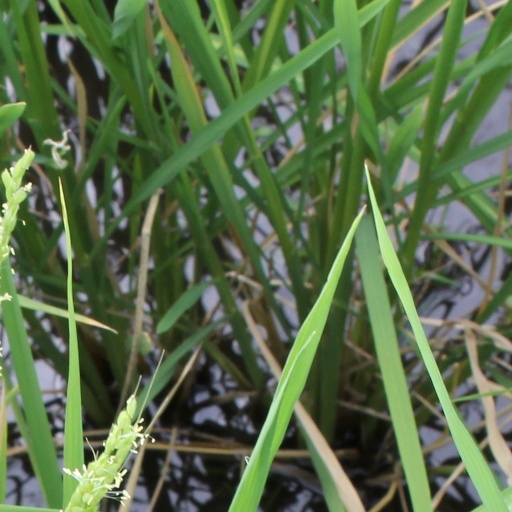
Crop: rice